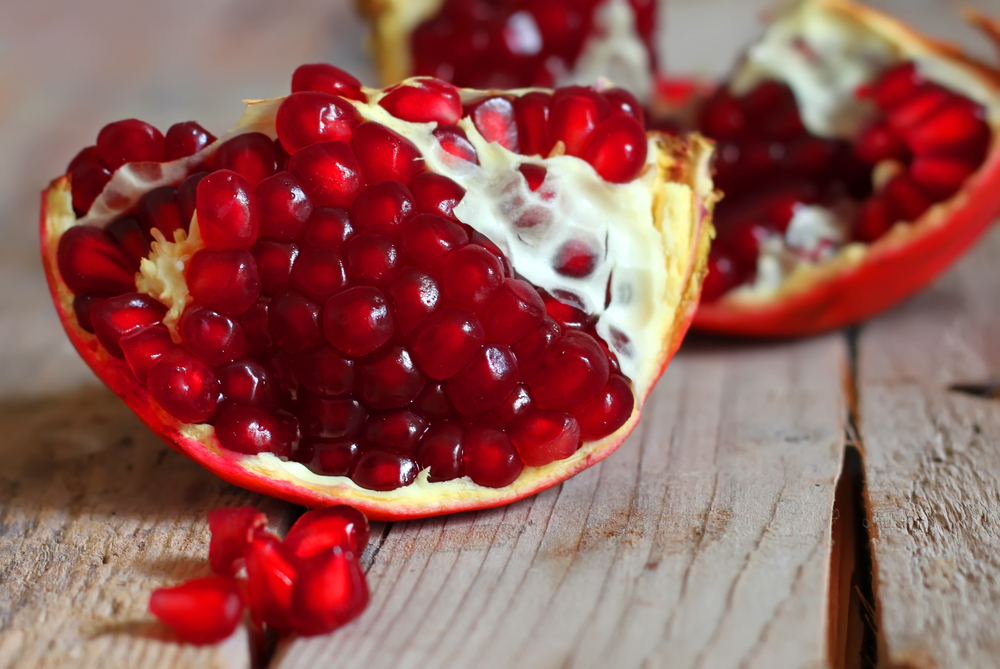
Label: Pomegranate